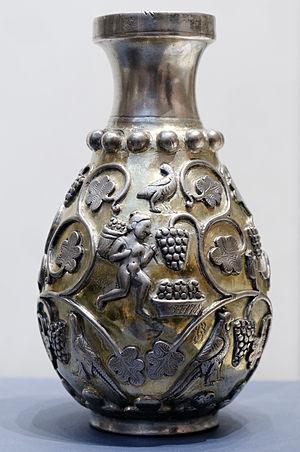
Longtemps, la viticulture fut une spécialité de quelques pays — dont la Grèce, l'Italie, la France, l'Allemagne, l'Espagne et le Portugal — mais aujourd'hui, une cinquantaine de pays peuvent disputer à l'Europe le privilège de planter des vignes et de récolter du vin. La tradition biblique selon laquelle la divinité aurait accordé à Noé échoué sur le mont Ararat le privilège de planter la vigne recouvre une réalité historique puisque les premières vignes cultivées pendant l'Antiquité l'ont été dans le Croissant fertile. Toutefois, les recherches scientifiques ont prouvé que les premières vinifications se sont faites dans l'actuelle Géorgie il y a près de 8'000 ans.
Les Sassanides sont une dynastie perse ayant régné sur le monde iranien de 224 jusqu'à la Conquête arabo-musulmane, en 651.
La viticulture en Iran remonte à la plus haute Antiquité et a été un élément majeur de la culture iranienne. La tradition vinicole a perduré malgré les restrictions gouvernementales actuelles, mais le vignoble destiné à la production de raisin de table est très développé.